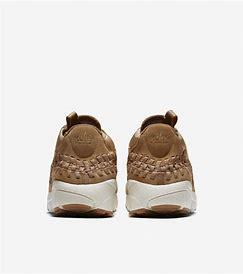
Brand: Nike
Model: Air Footscape Woven Chukka